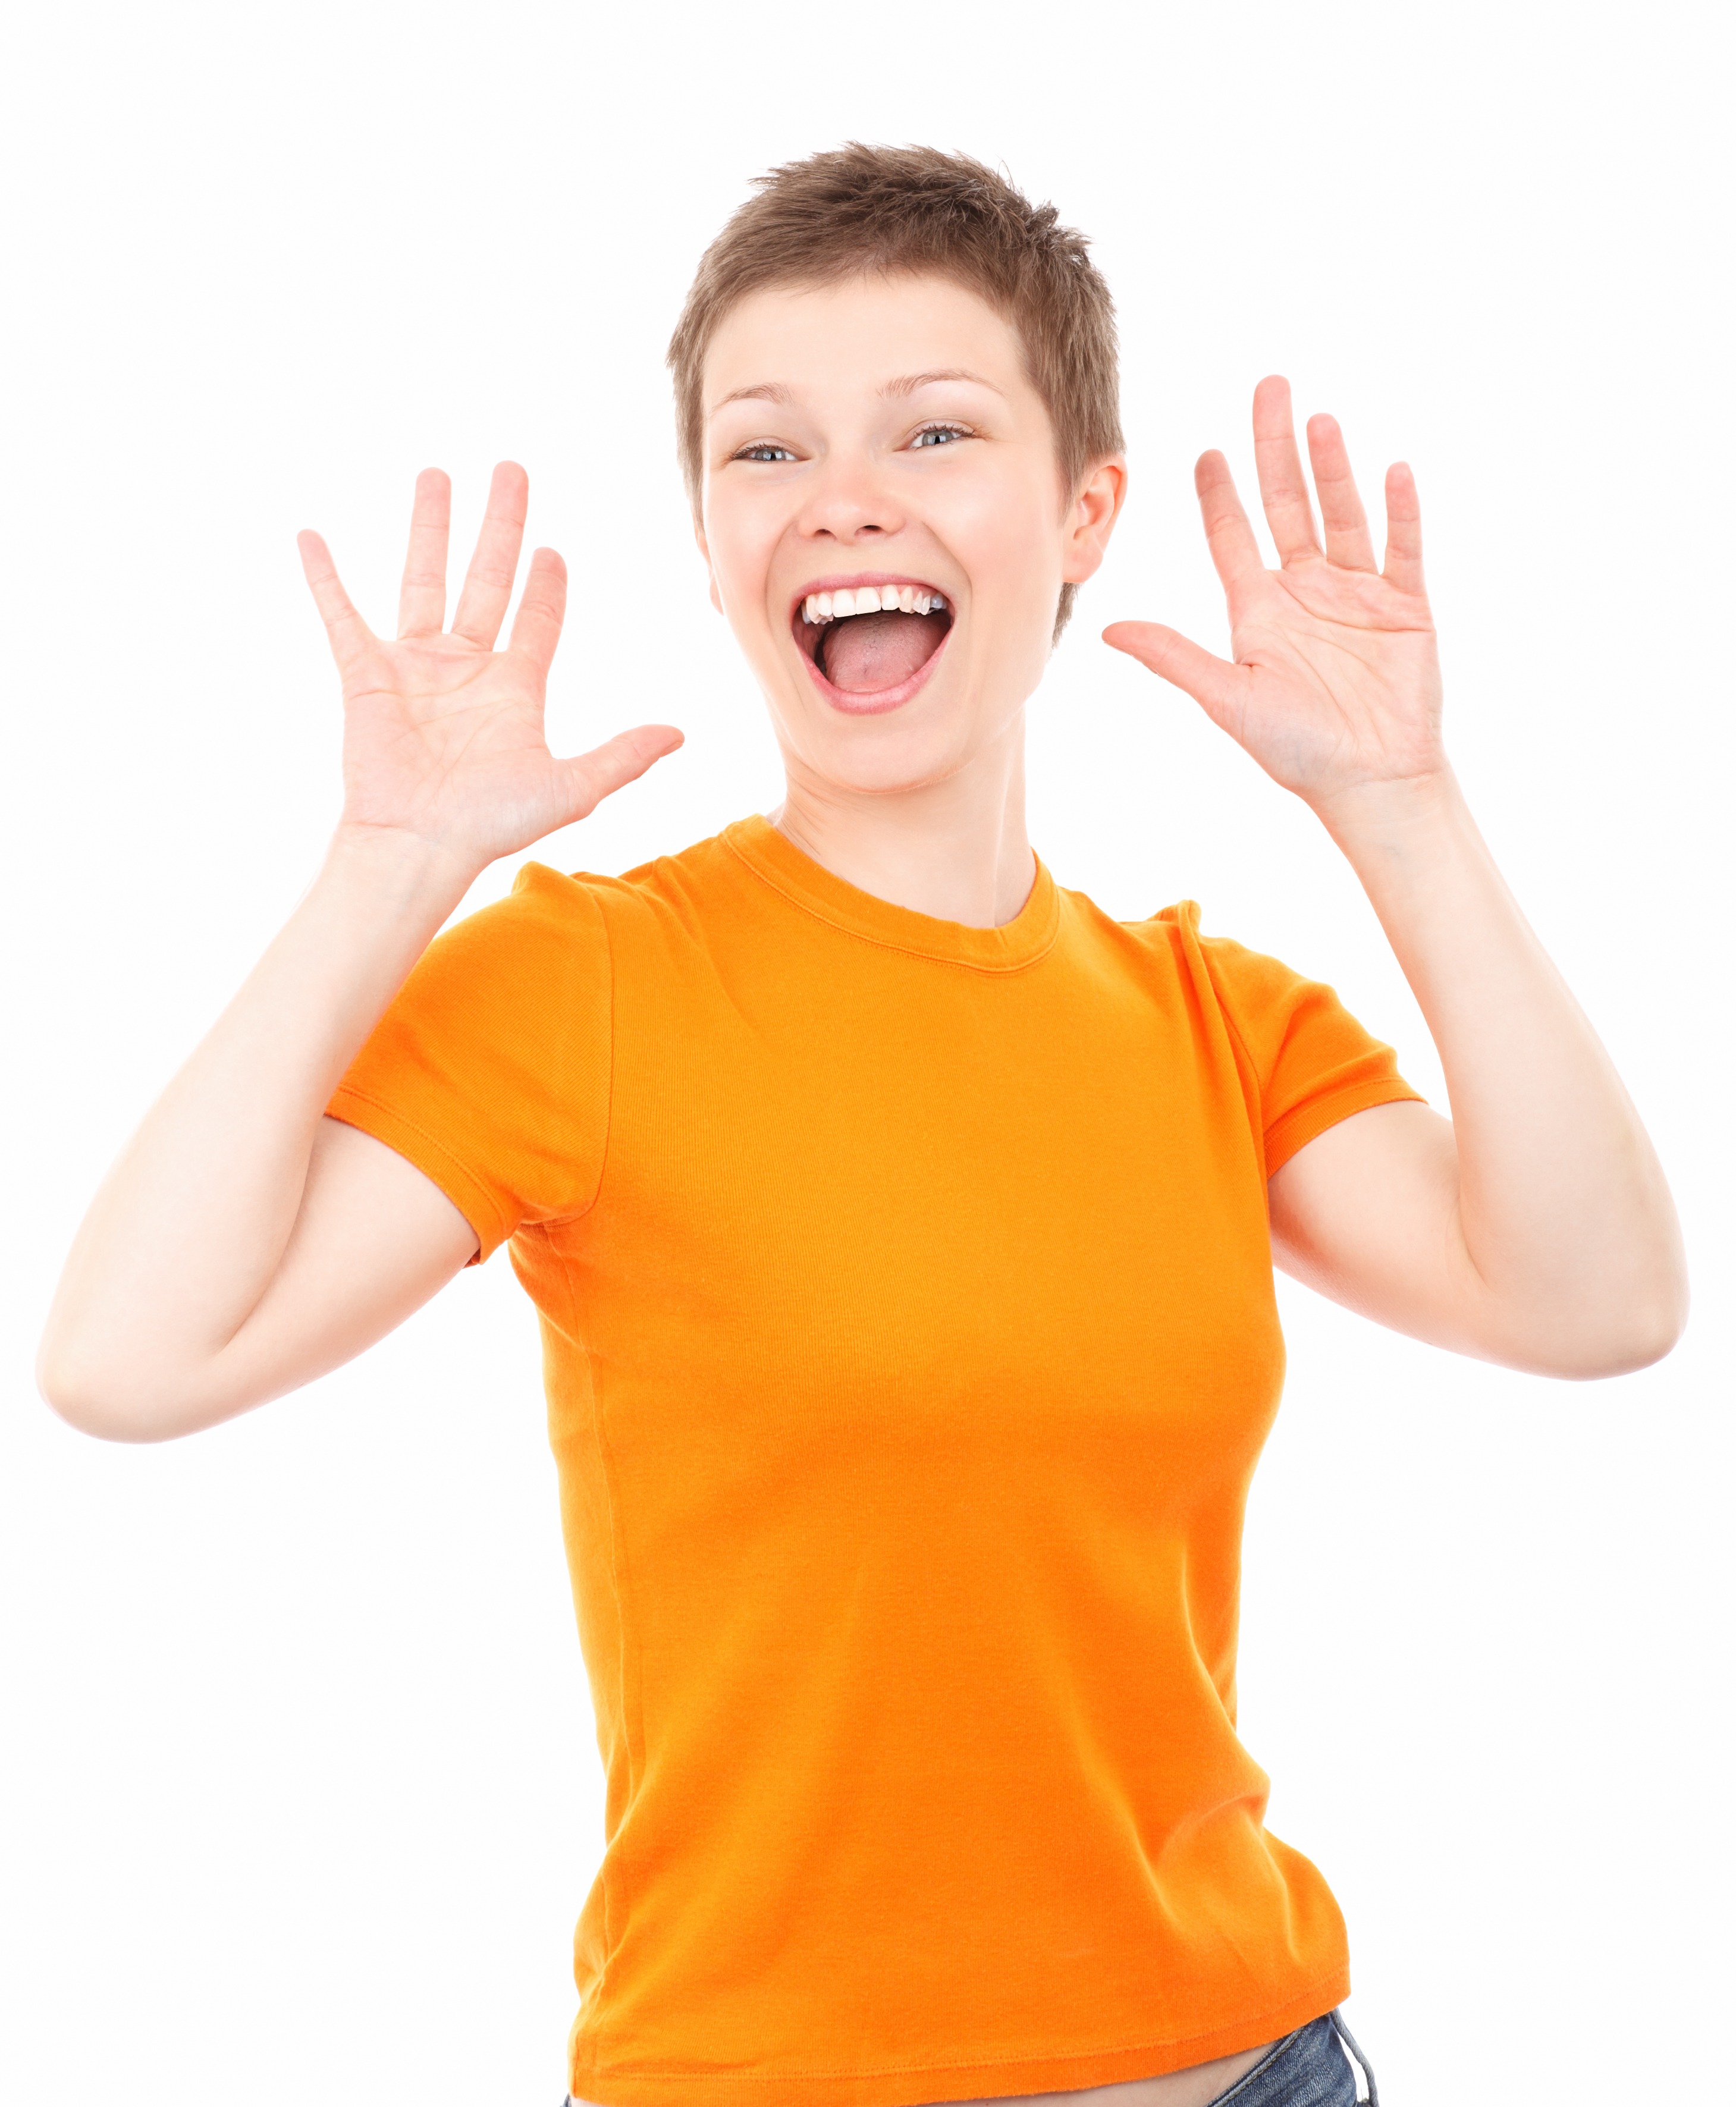
hand, people, girl, woman, cute, isolated, female, model, young, finger, fashion, arm, smile, muscle, mouth, human body, cheerful, face, one, happy, happiness, joy, beautiful, pretty, organ, thumb, excited, sense, human action